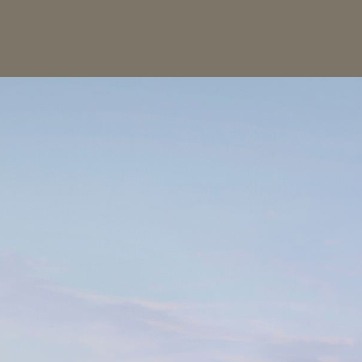
Material: sky